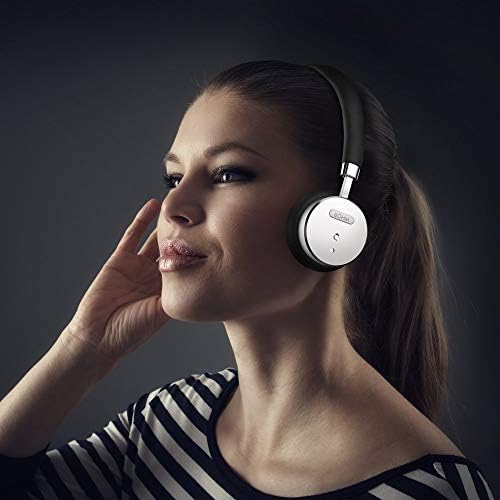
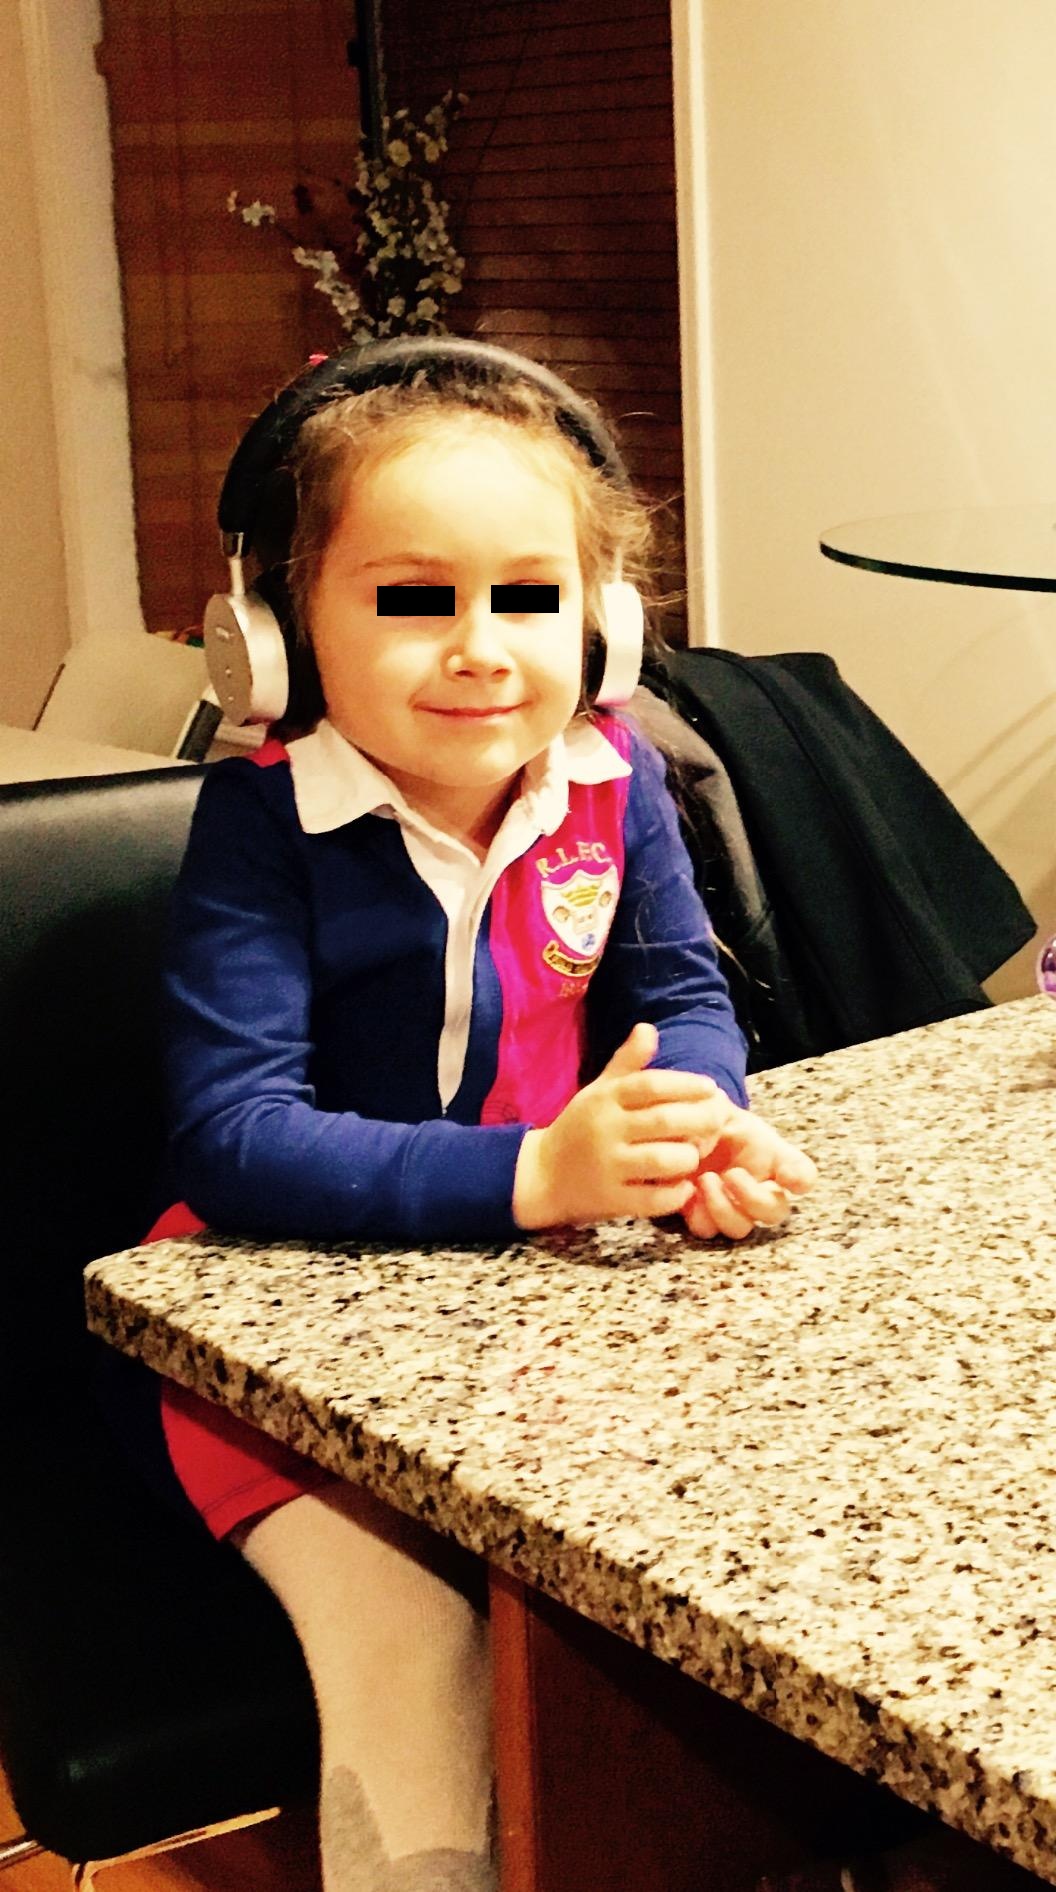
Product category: headphones
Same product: yes